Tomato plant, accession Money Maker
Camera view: tilt-top (135 deg); turntable rotation: 270 degrees
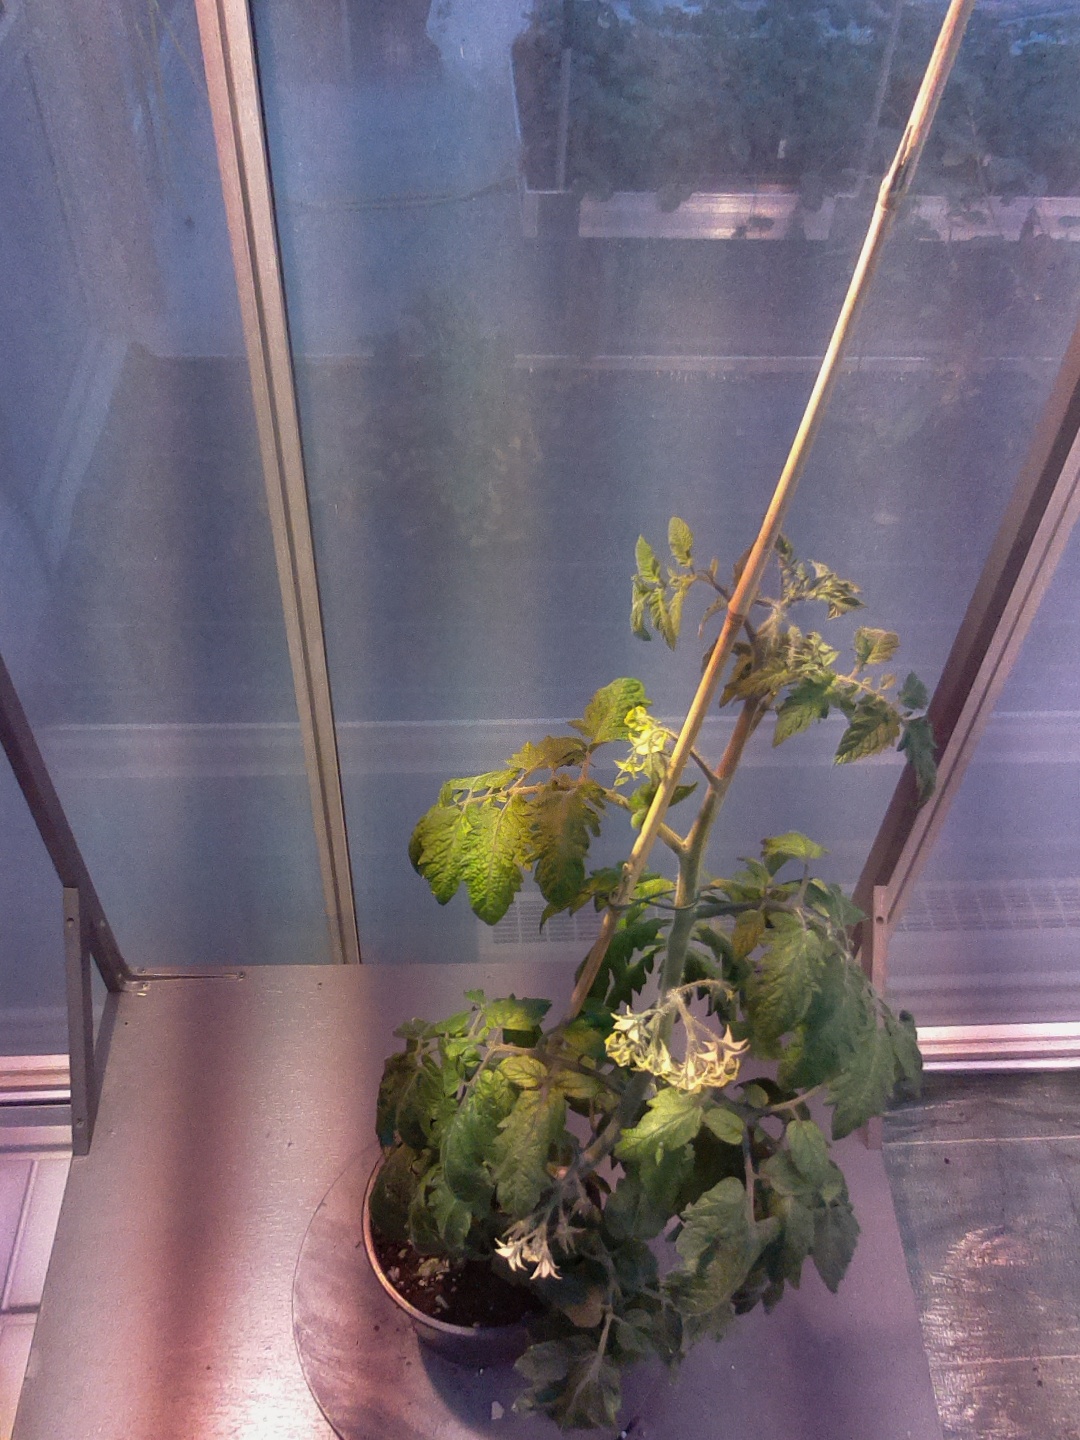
BBCH growth stage 67: Full flowering, 70%-80% of flowers open, more petals falling